Abraham-Louis Breguet

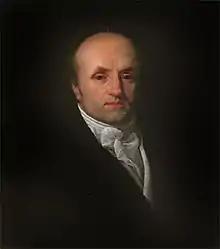

Abraham-Louis Breguet (10 January 1747 – 17 September 1823), born in Neuchâtel, then a Prussian principality, was a Swiss-French horologist who made many innovations in the course of a career in watchmaking industry, including the tourbillon. He was the founder of the Breguet company, which is now a luxury watch division of the Swiss Swatch Group.